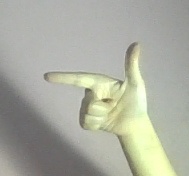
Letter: yaa